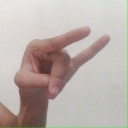
अक्षर: च